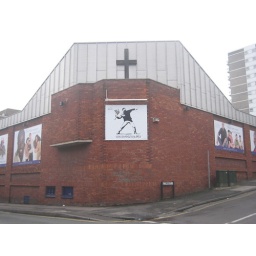
on the wall below the flower thrower: &amp;quot;CHURCH OF BANKSY&amp;quot;